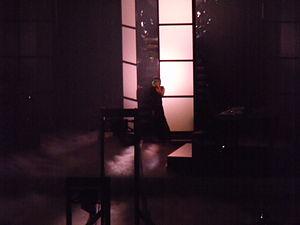
Scheiße est une chanson de l'artiste américaine Lady Gaga issue de son second album studio Born This Way.